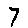
Label: 7